His Best Student

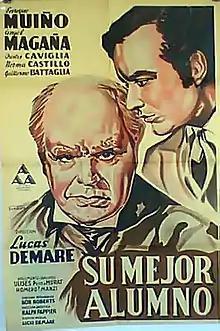

His Best Student (Spanish:Su mejor alumno) is a 1944 Argentine biographical film of the classical period directed by Lucas Demare and starring Enrique Muiño and Ángel Magaña. It was released in Buenos Aires on 22 May 1944. The film won many awards, including the award for best film of the year.